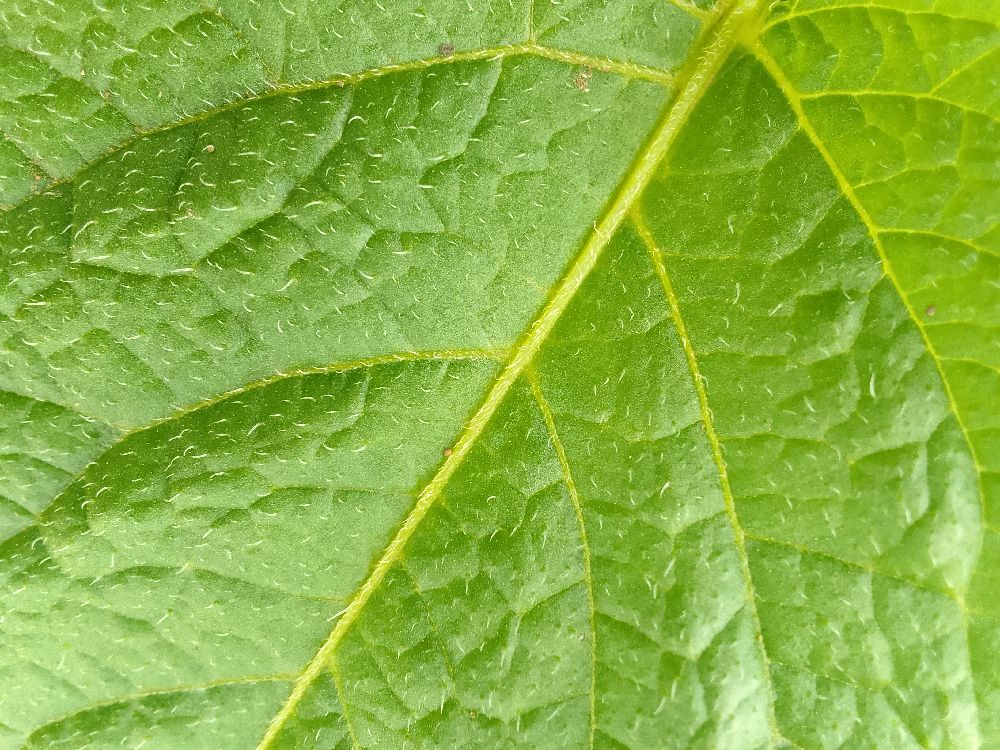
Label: Healthy